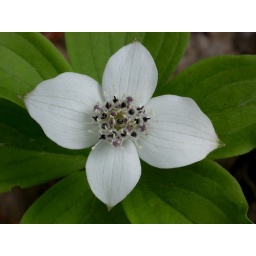
What appear to be the white petals are actually leaf bracts. The flowers are clustered in the center.